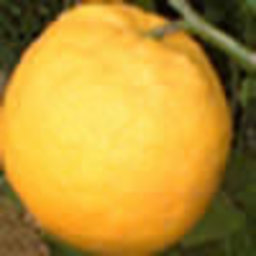
Label: peels